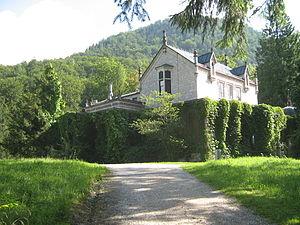
Autriche, Bad Ischl, Kaiservilla